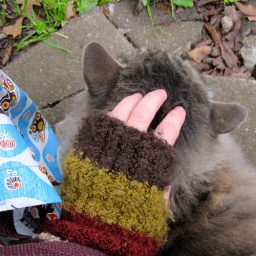
sidewalk cat stops me in my tracks.